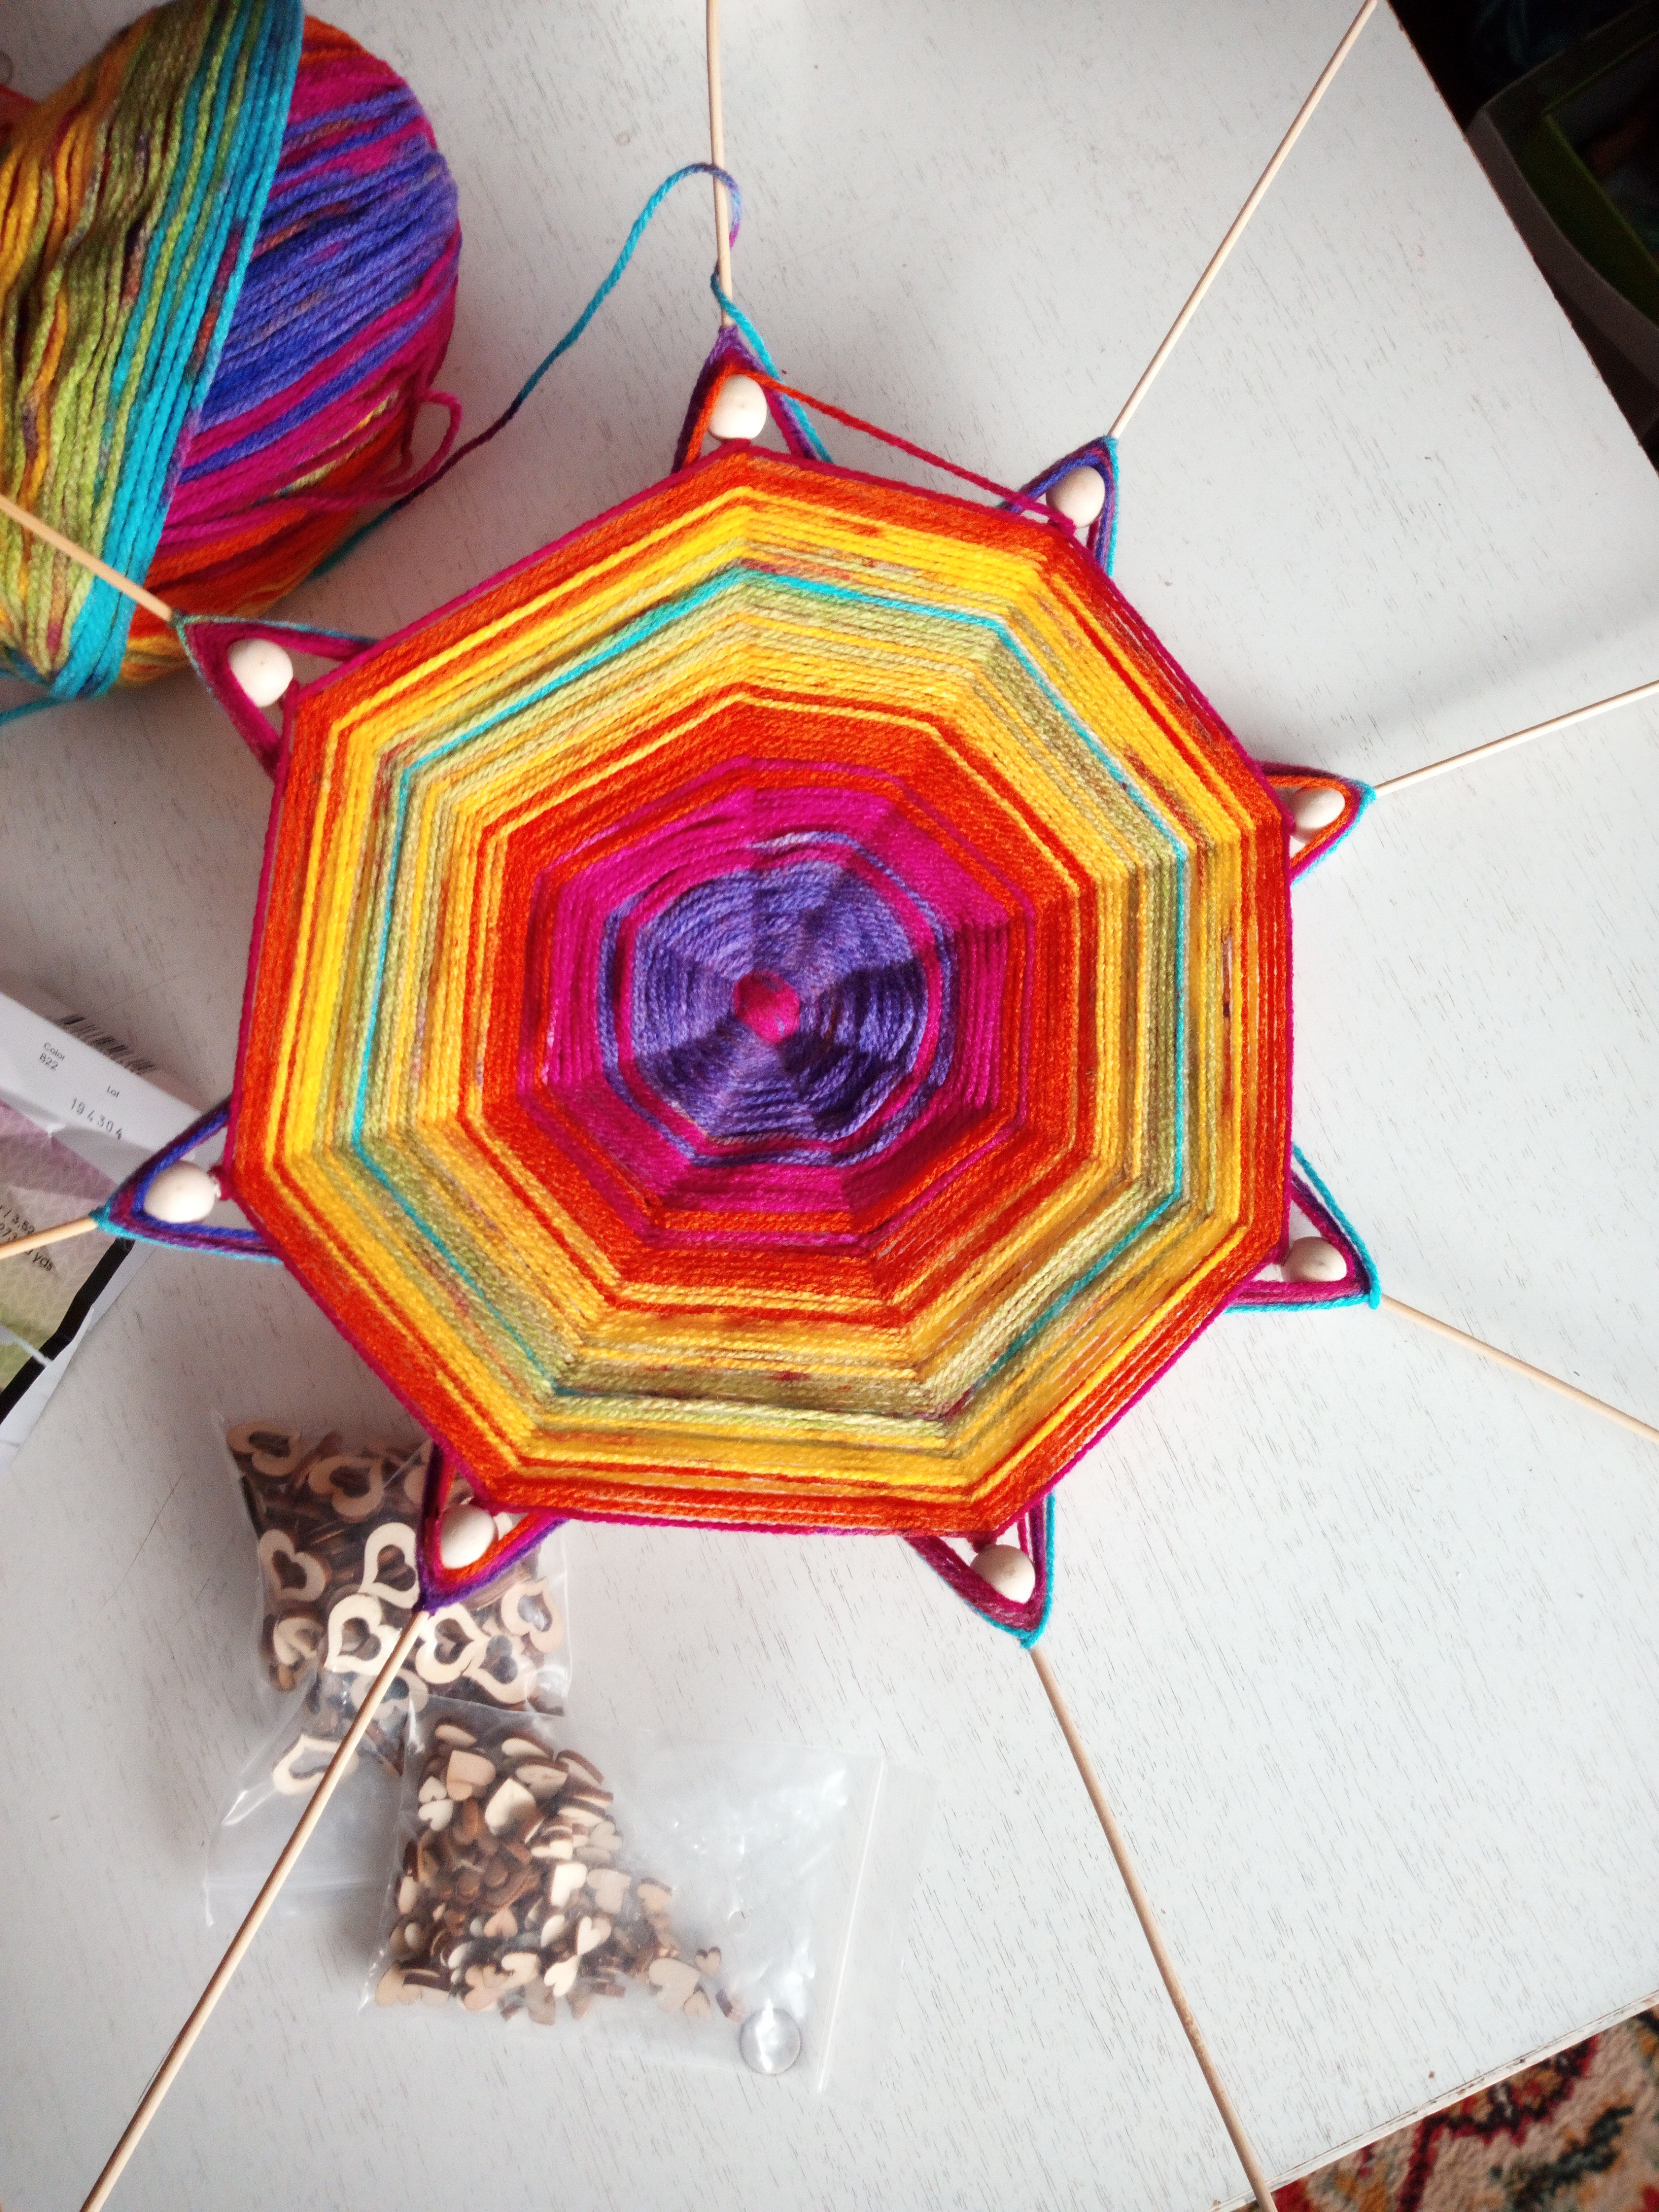
art, crochet, design, textile, visual arts, pattern, symmetry